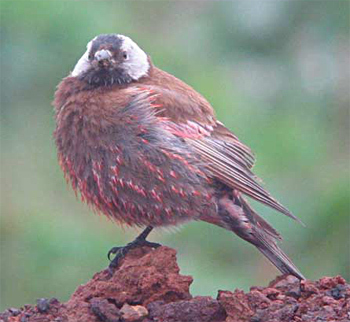
the head of the bird is white and the body is red and puffy.
small, fat bird with black crown, cheeks are grey, throat is black, breast, belly and abdomen are brown with red spots, tail and secondaries are brown.
this bird has a white crown, a spotted red belly, and a fluffy breast.
a small yet very round bird with a black and white head.
this bird has a speckled belly and breast with a short pointy bill.
a small chubby brown bird, it has a white head with the crown and throat black, it has small red spots in it breast.
this is a bird with grey and pink feathers and a white and black head.
this bird has wings that are brown and has a red belly
this small bird is a mix of pink brown black colored body white color head and sharp bill
this bird has wings that are brown and has a fat belly
Species: Gray Crowned Rosy Finch